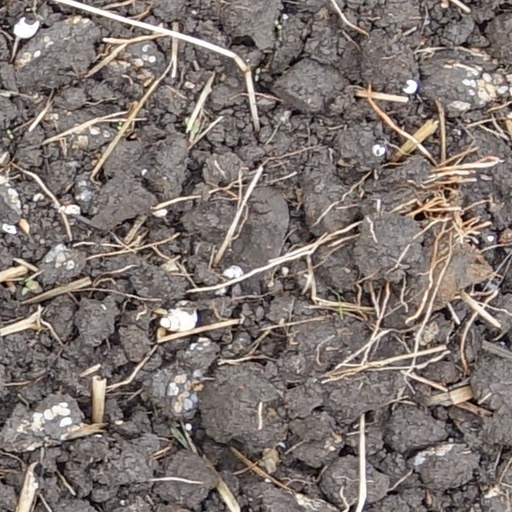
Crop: wheat